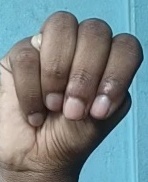
ASL sign: M